Incense

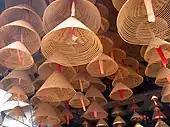
Incense coils hanging from the ceiling of an East Asian temple

A variety of materials have been used in making incense. Historically there has been a preference for using locally available ingredients. For example, sage and cedar were used by the indigenous peoples of North America. Trading in incense materials comprised a major part of commerce along the Silk Road and other trade routes, one notably called the Incense Route.